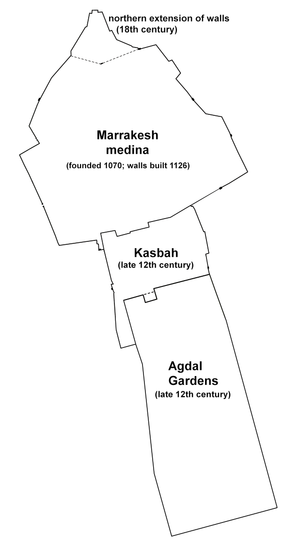
Les remparts de Marrakech sont un ensemble de murs défensifs qui entourent les quartiers historiques de la médina de Marrakech, au Maroc. Ils ont d'abord été aménagés au début du XIIᵉ siècle par la dynastie almoravide qui a fondé la ville en l'an 1070 et l'ont érigé en capitale de leur empire. Les murs ont depuis été agrandis plusieurs fois par l'ajout de la Kasbah au sud à la fin du XIIIᵉ siècle et par l'extension ultérieure des murs pour englober les quartiers situés au nord de la zaouia de Sidi Bel Abbès.